Hummelstown, Pennsylvania

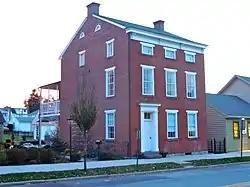
Henderson House

There were several Native American tribes located around Hummelstown, including the Susquehannocks, the Iroquois, and several smaller tribes that would later be conquered or assimilated into the Iroquois.